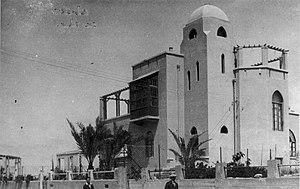
La rue Bialik est une rue dans le centre historique de Tel Aviv qui regroupe un nombre important de petits immeubles de style Bauhaus des années 1930-1940.